Question: What color are the walls?
Tambaya: Wani launi ne bangon?
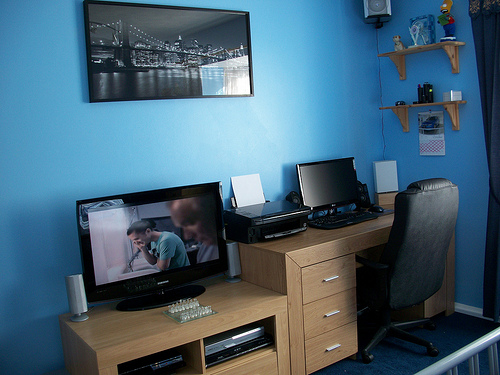
Answer: Blue.
Amsa: Shuɗi.